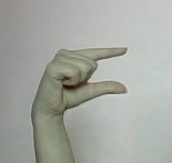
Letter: dal